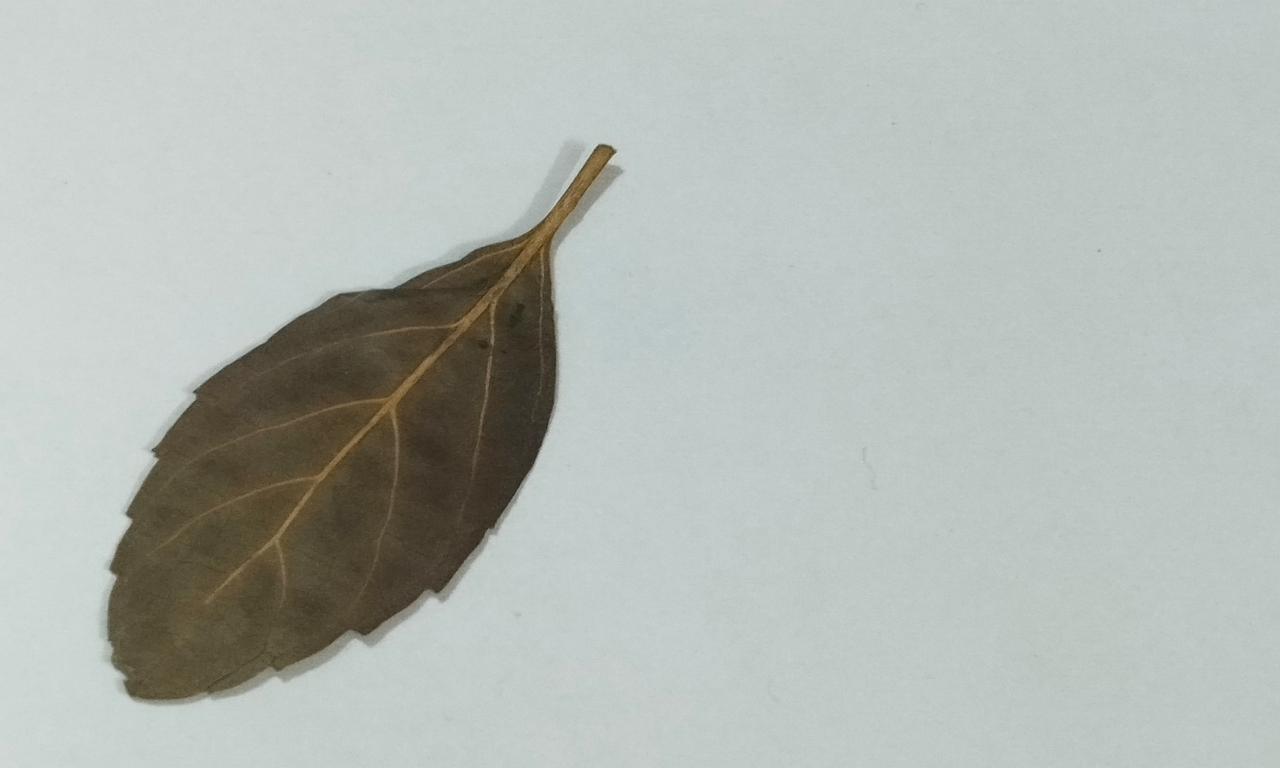
Label: Dried